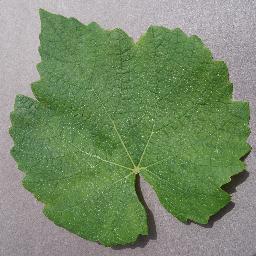
Label: Grape___healthy